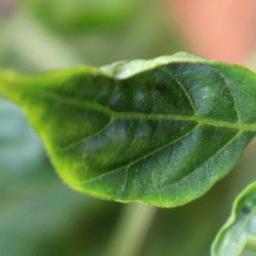
Label: mites_and_trips